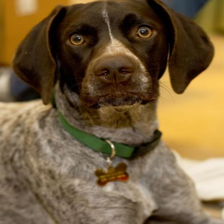
Species: dog
Breed: german shorthaired